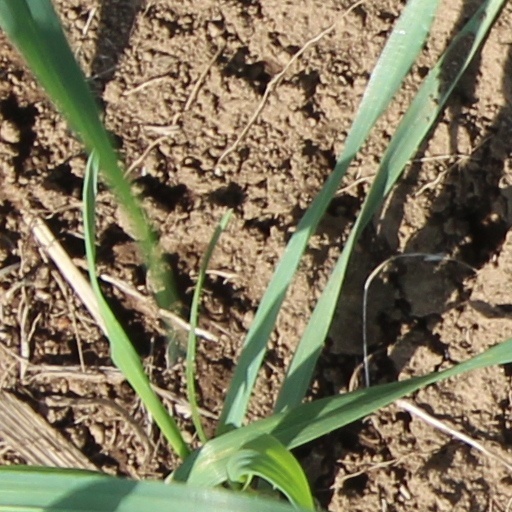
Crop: wheat